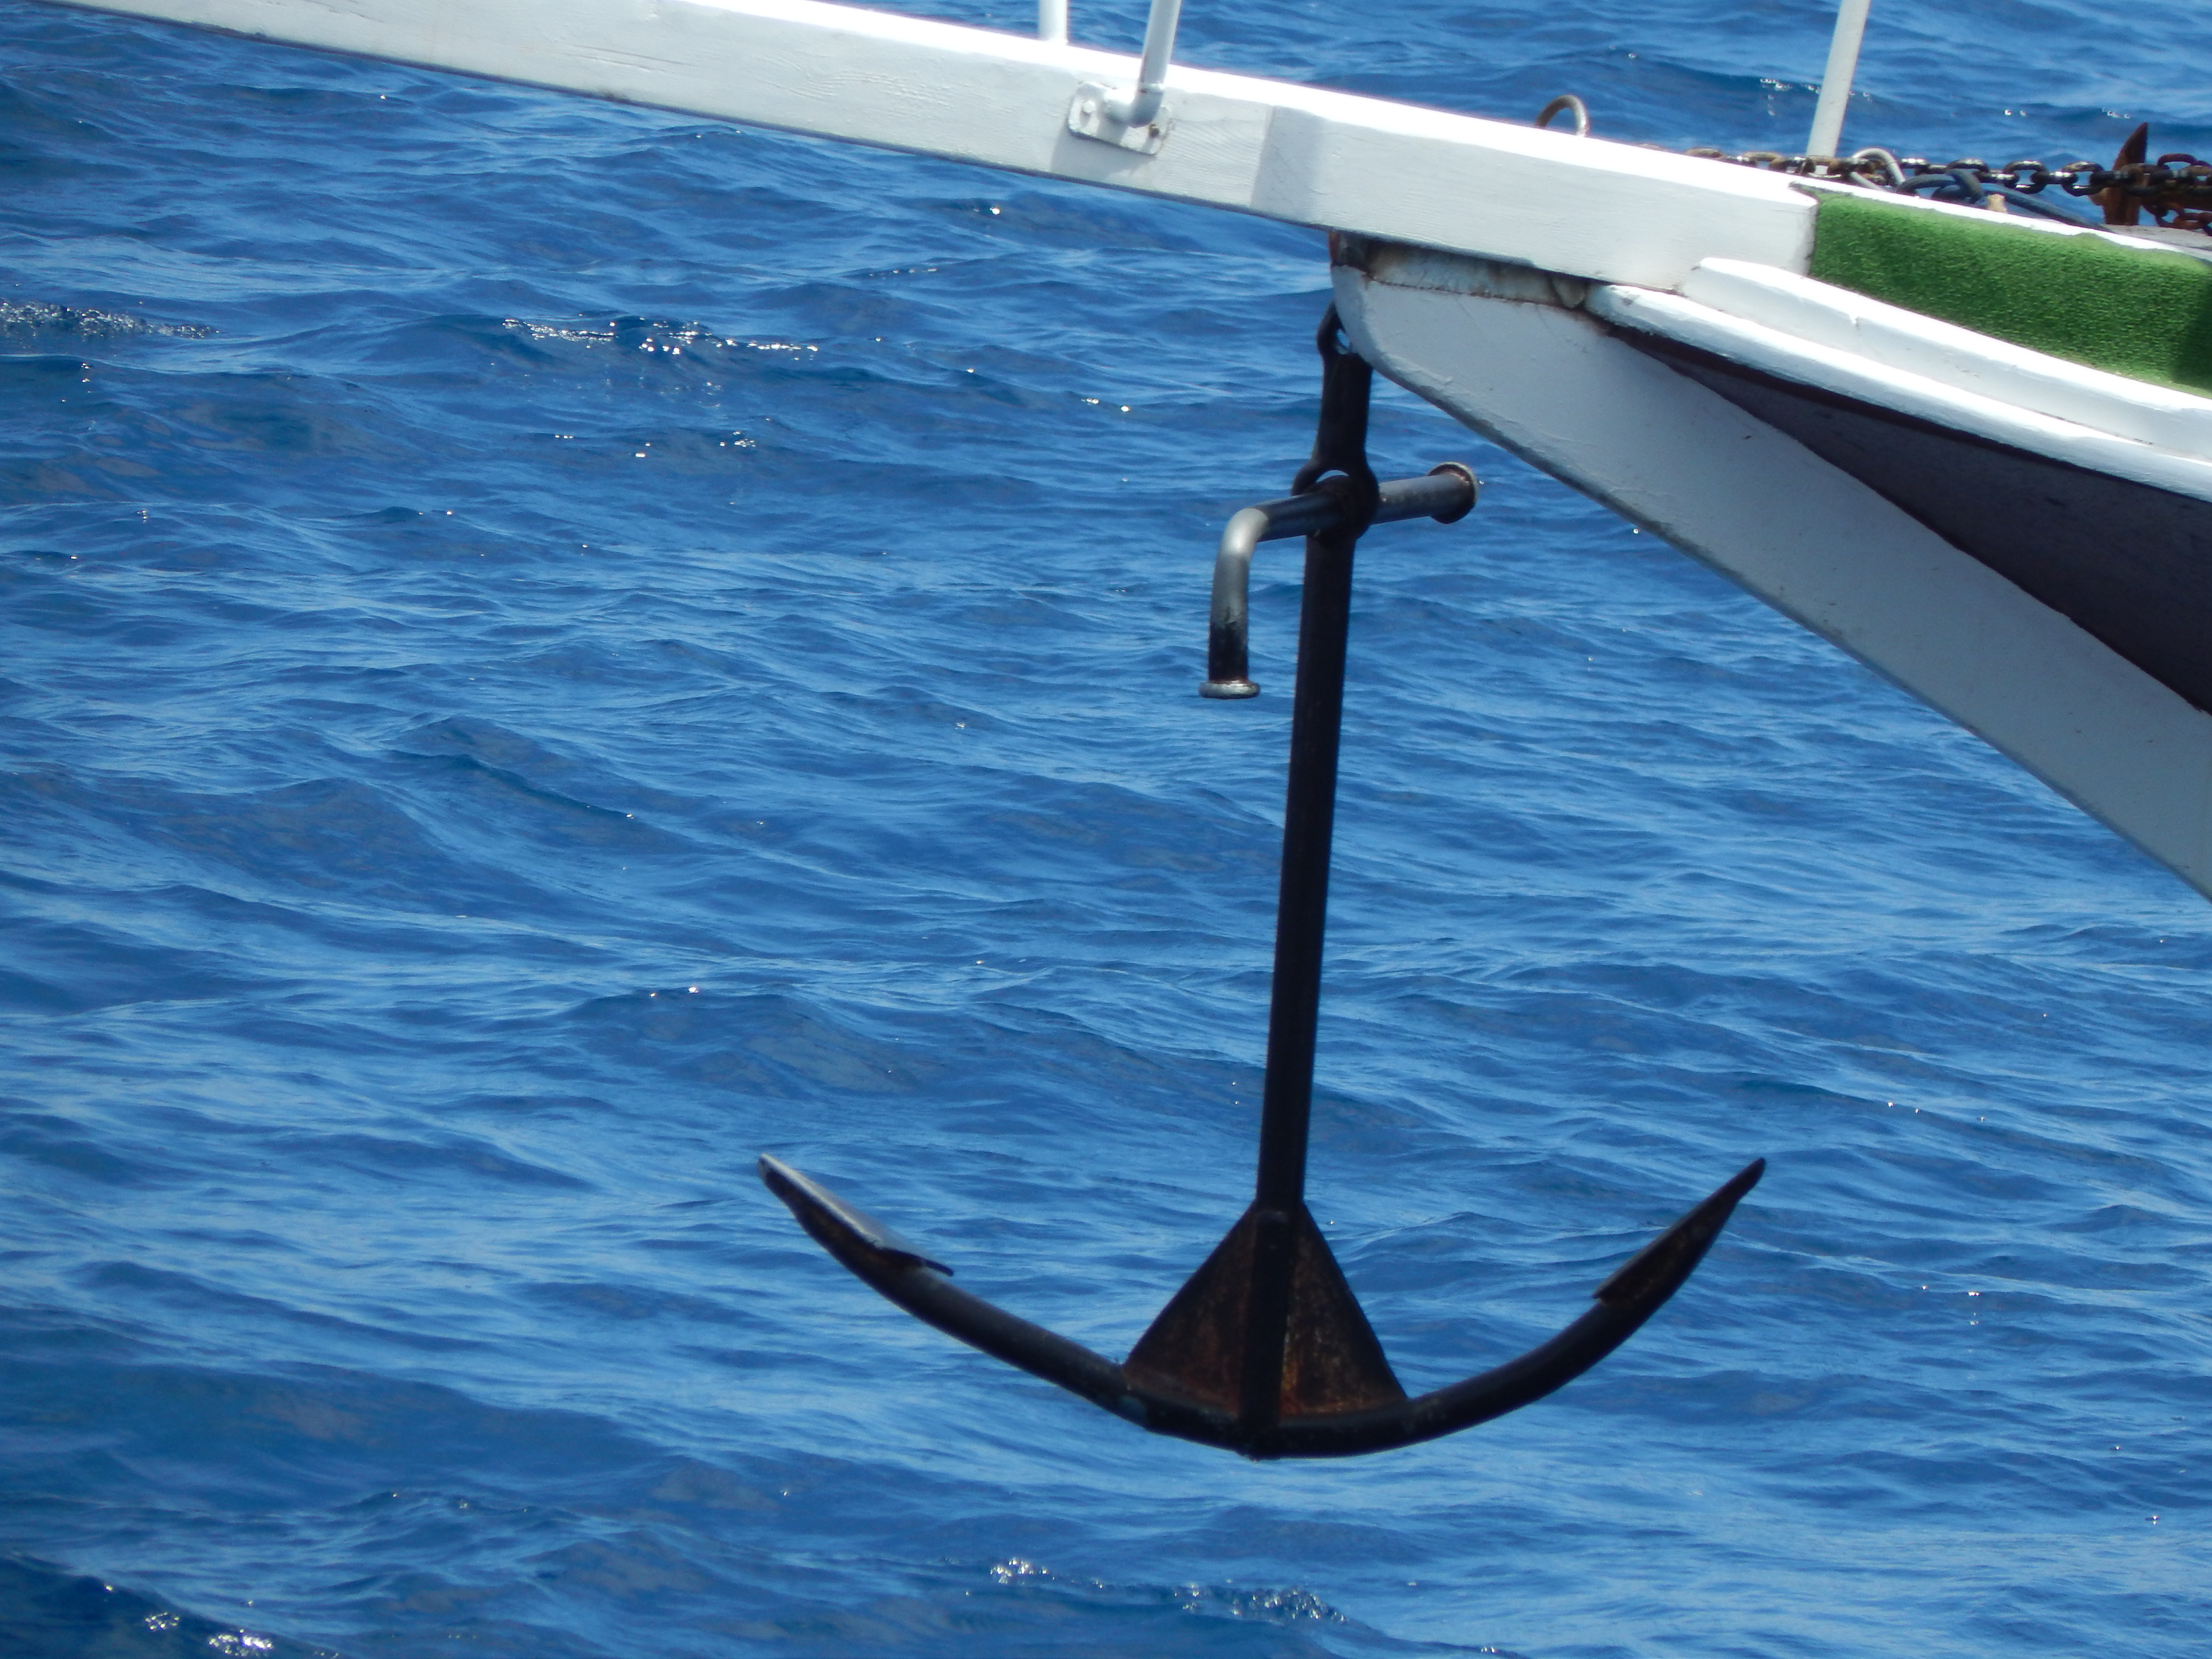
sea, landscape, marina, ship, view, travel, blue, summer, water, riviera, city, coast, boat, resort, harbor, cruise, yacht, sailing, destination, sky, ocean, wave, marine mammal, whales dolphins and porpoises, wind wave, calm, killer whale